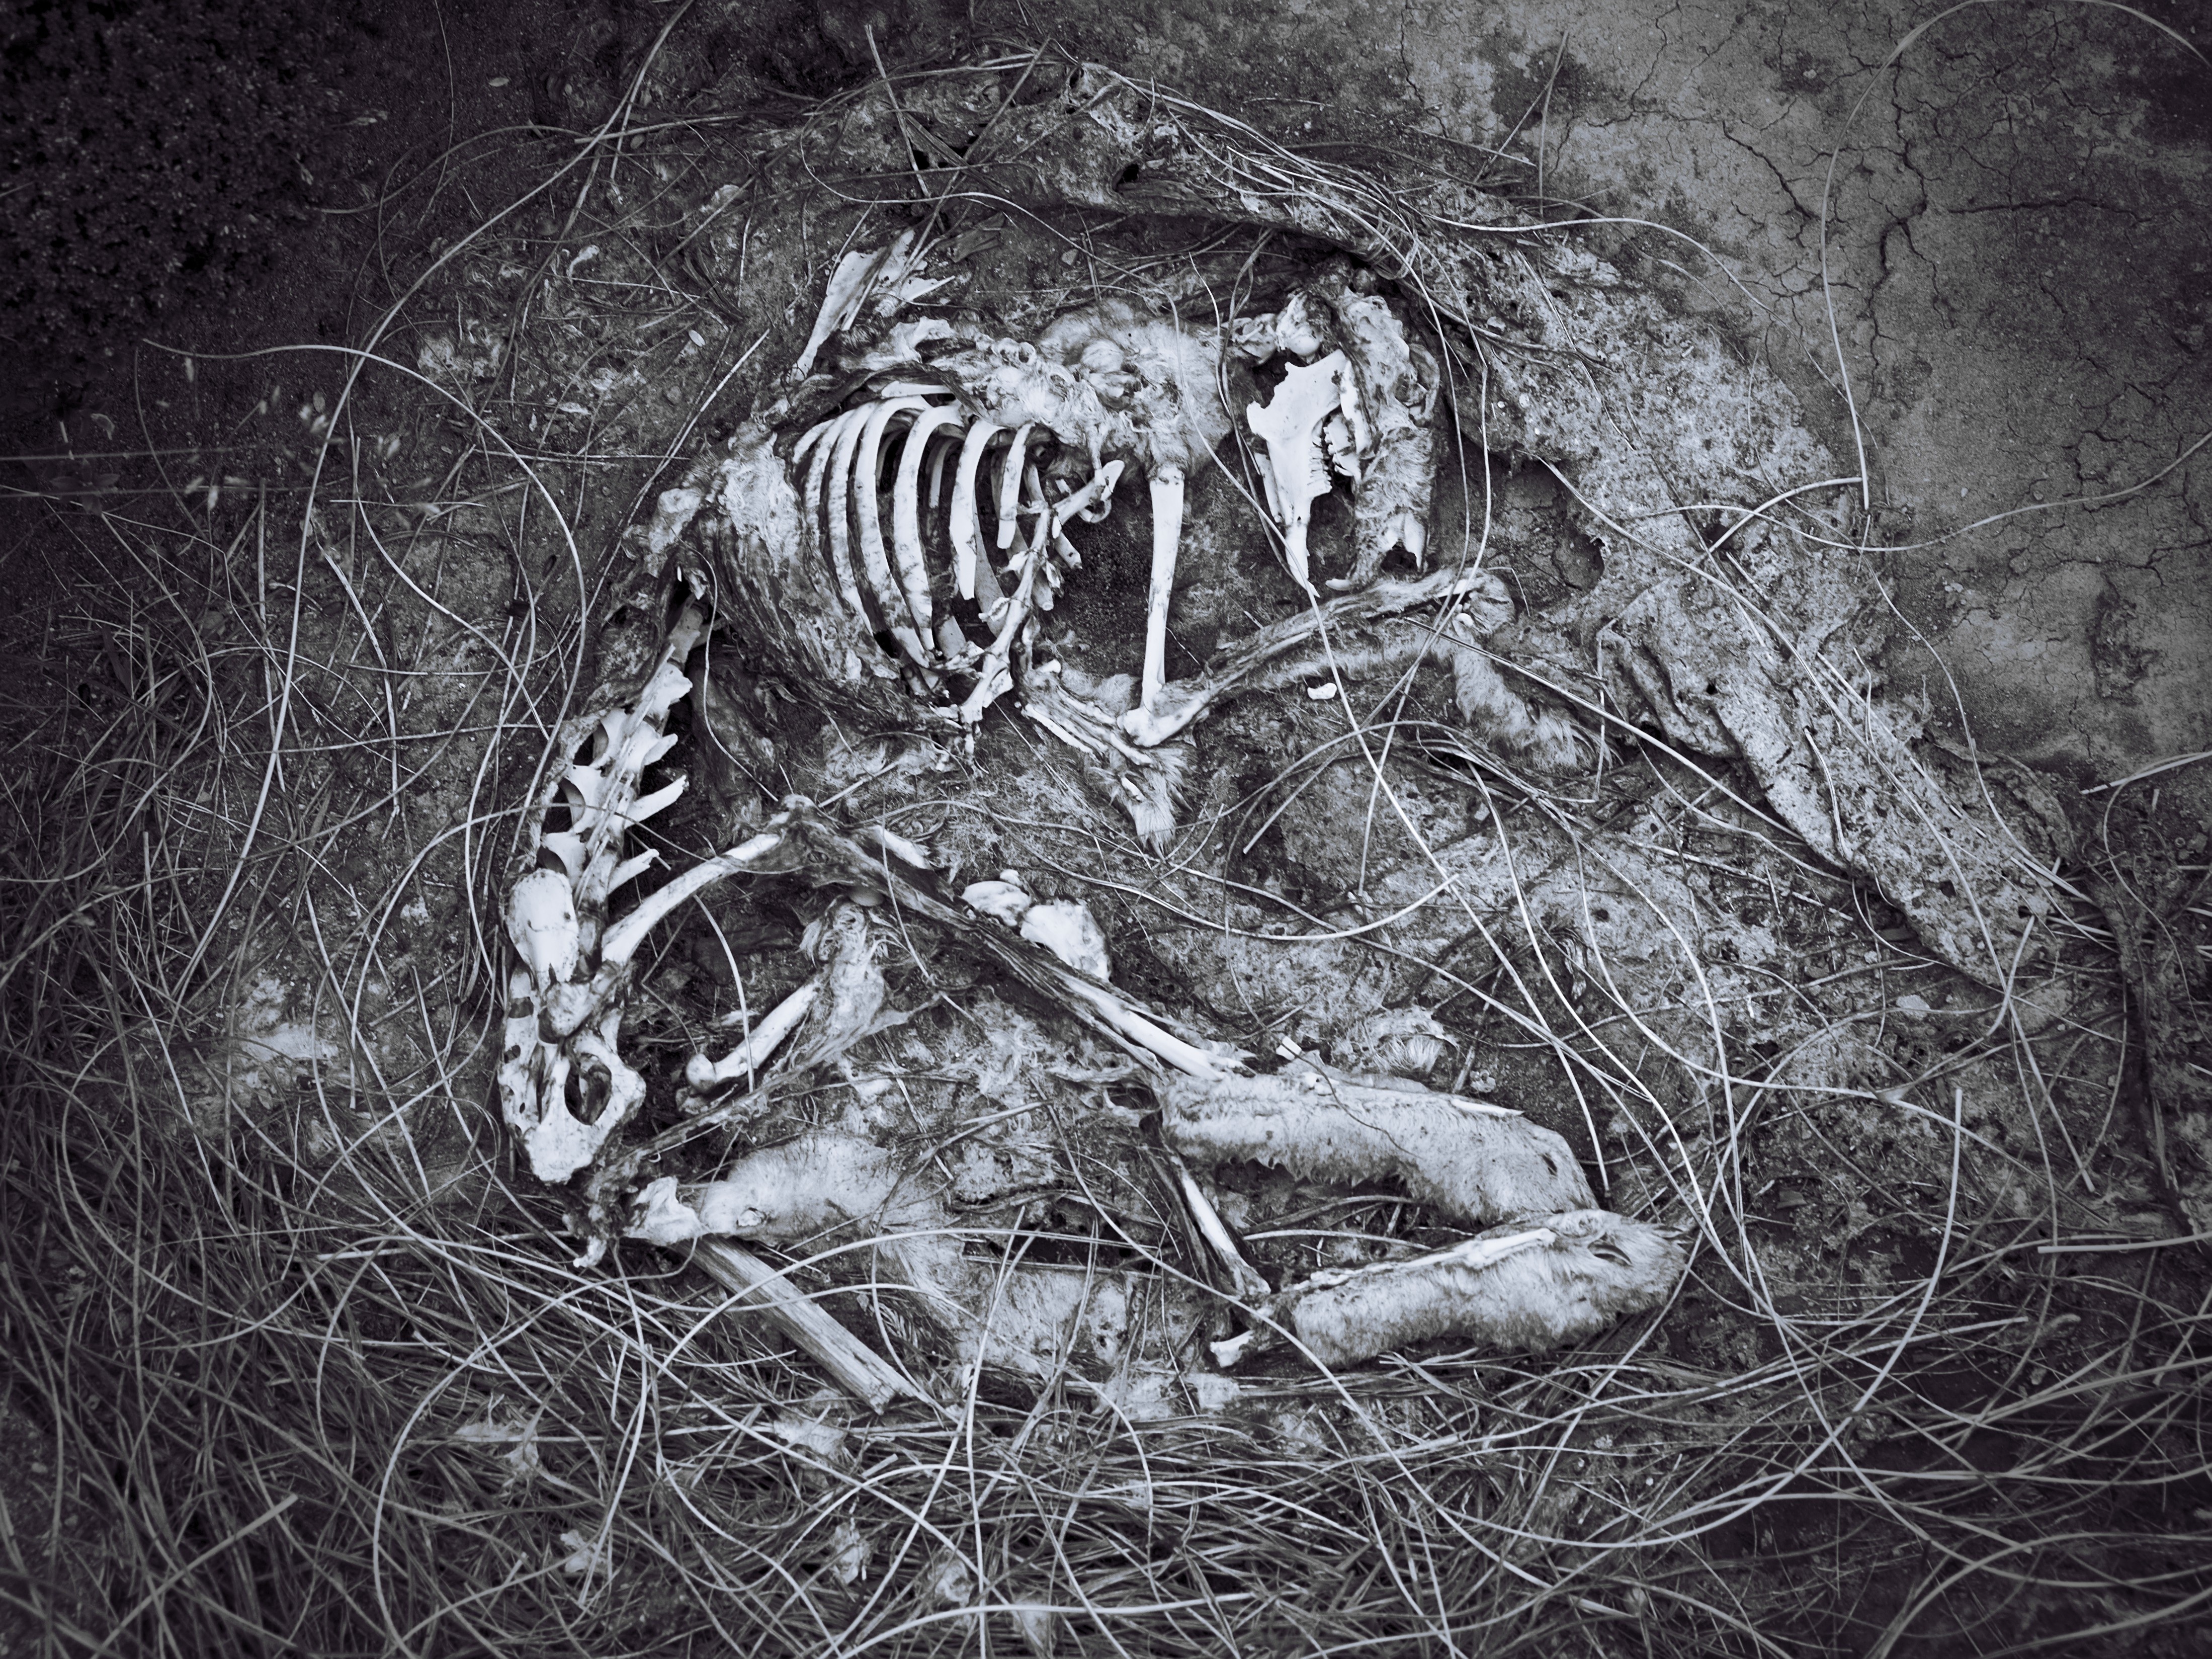
black and white, monochrome, art, sketch, drawing, tiger, big cats, monochrome photography